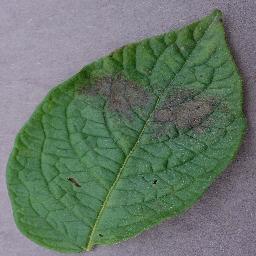
Label: Potato___Late_blight